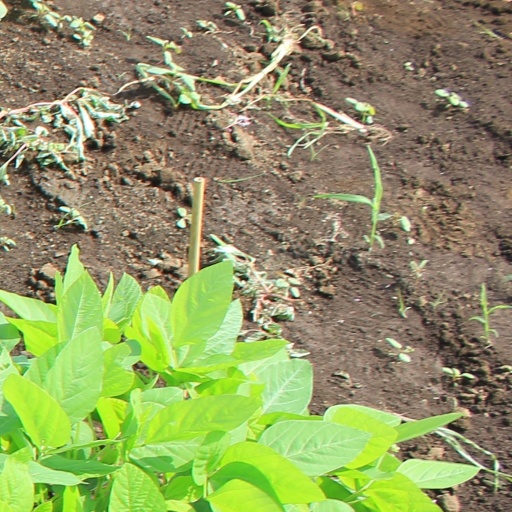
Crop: soybean